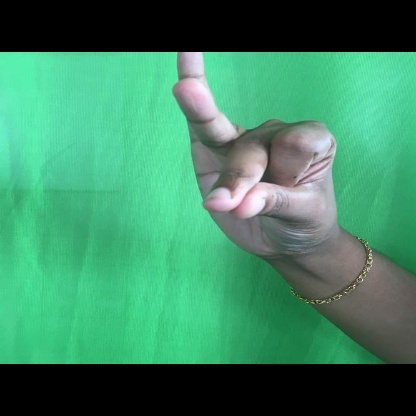
Mudra: Bramaram